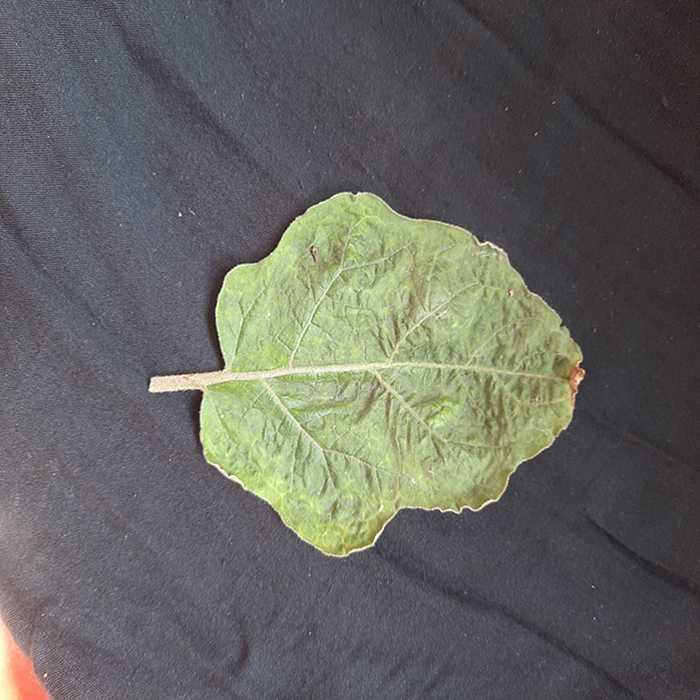
Plant: Eggplant
Label: Eggplant begomovirus